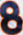
Number: 8